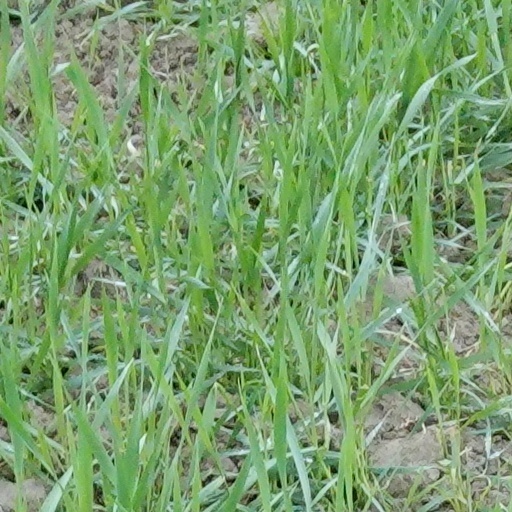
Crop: wheat